Acapulco Shore series 6

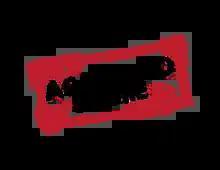

The sixth series of Acapulco Shore, a Mexico television programme based in Acapulco, Mexico was filmed in January and February 2019 and began airing on April 30, 2019. The series was filmed in the Mexican capital Mexico City instead of Acapulco, making this the first series to be filmed here after the special season "Acapulco Shore: Nueva Generación i"n 2017. Ahead of the series, it was announced that former original cast members Luis Méndez and Talía Loaiza would be returning to the show. It was also confirmed that five new cast members had joined the series, including Dania Méndez, Xavier Meade, Jibranne Bazán, Anahí Izali, and Rocío Sánchez who had previously appeared in La Venganza de los Ex, the Mexican version of Ex on the beach. It was also announced that former cast members Danik Michell, Gabriela Ruiz, and Tania Gattas would all be making guest appearances throughout the series. On July 30, 2019, it was announced that Anahí Izali had been expelled from the house by her companions, then she was removed from the program. This series also marks the end for Brenda Zambrano, and original cast member Fernando Lozada.